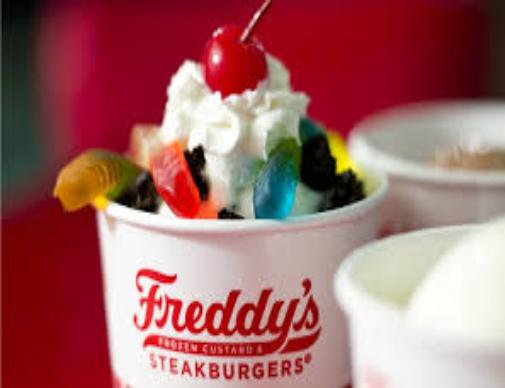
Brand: Freddy's Frozen Custard & Steakburgers
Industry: Food